LGBTQ rights in Bermuda

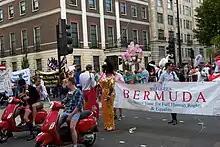
Participants at the 2011 Pride in London marching against hatred and homophobia in Bermuda.

There is no legal recognition of transgender people, and thus, by omission, no protection from discrimination.